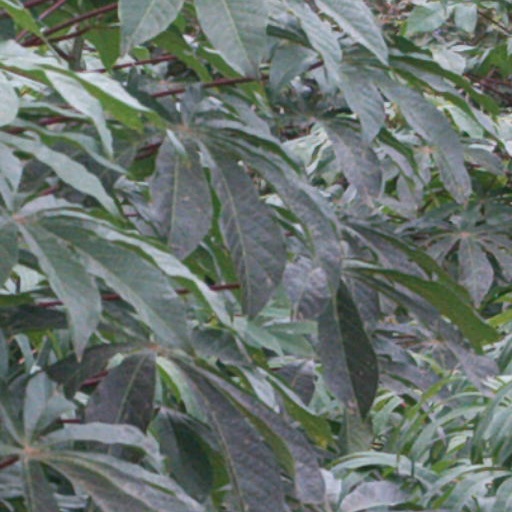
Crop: cassava